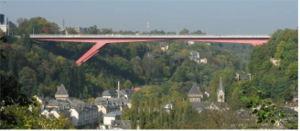
Le tramway de Luxembourg est composé d'une seule ligne appelée ligne T1, exploitée par la société Luxtram, qui est en service depuis le 10 décembre 2017, marquant ainsi le retour de ce moyen de transport dans la capitale du Luxembourg plus de 50 ans après sa disparition. En luxembourgeois, il est appelé Stater Tram, soit tramway de la ville en français, « la ville » désignant ici de façon courante la ville de Luxembourg.